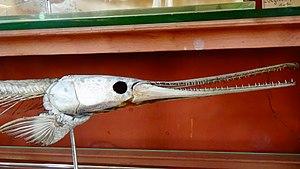
Lepisosteus osseus - squelette mnhn Paris
Le lépisosté osseux est une espèce de poissons de la famille des Lepisosteidae, vivant en Amérique du Nord, dont les œufs ont la particularité d’être toxiques.